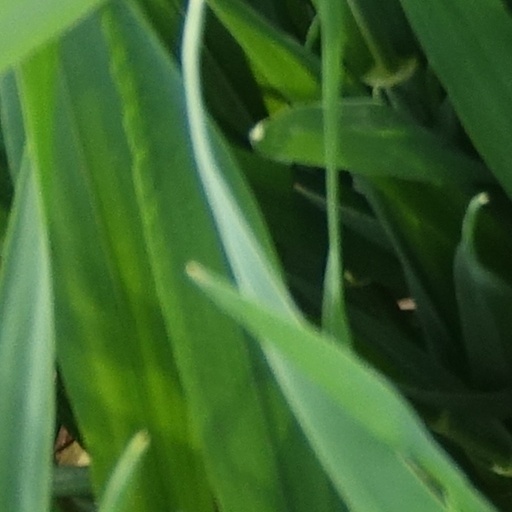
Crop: wheat